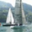
Label: ship